Jeannette Mirsky

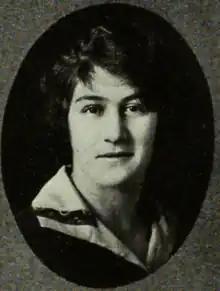
Jeannette Mirsky, from the 1924 yearbook of Barnard College

Jeannette Mirsky Ginsburg (September 3, 1903 – March 10, 1987) was an American writer who was awarded a Guggenheim Fellowship in 1947 for her biographical writings on the history of exploration.